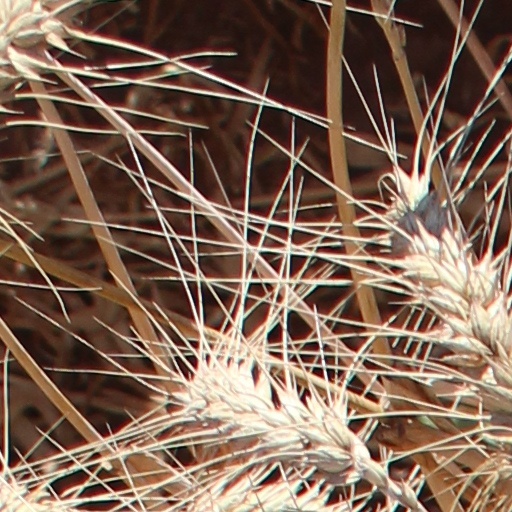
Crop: wheat